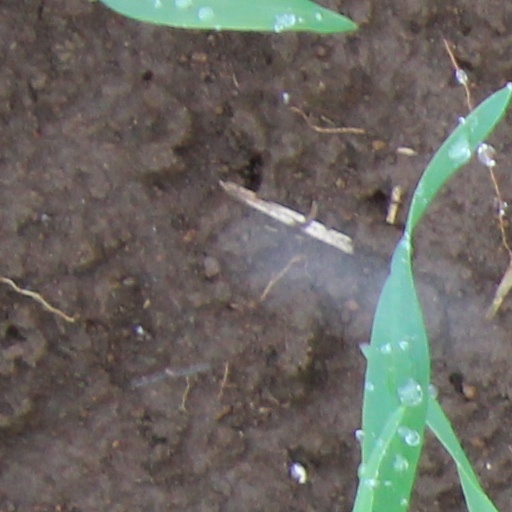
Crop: wheat